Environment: real
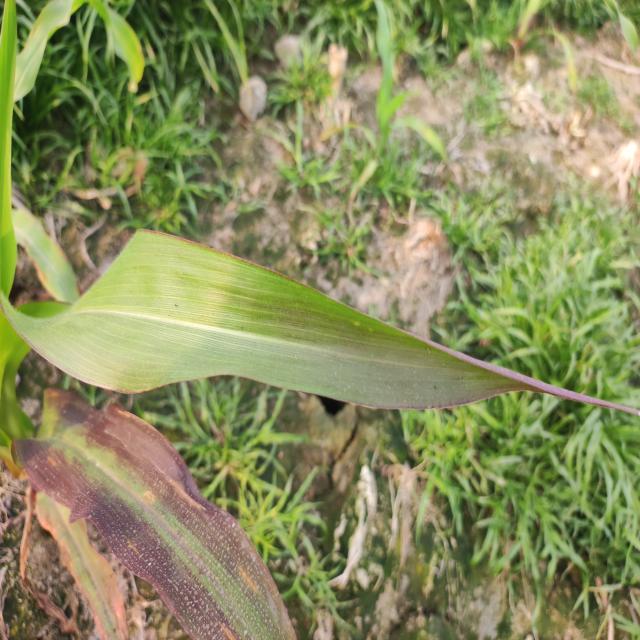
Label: phosphorus_deficiency